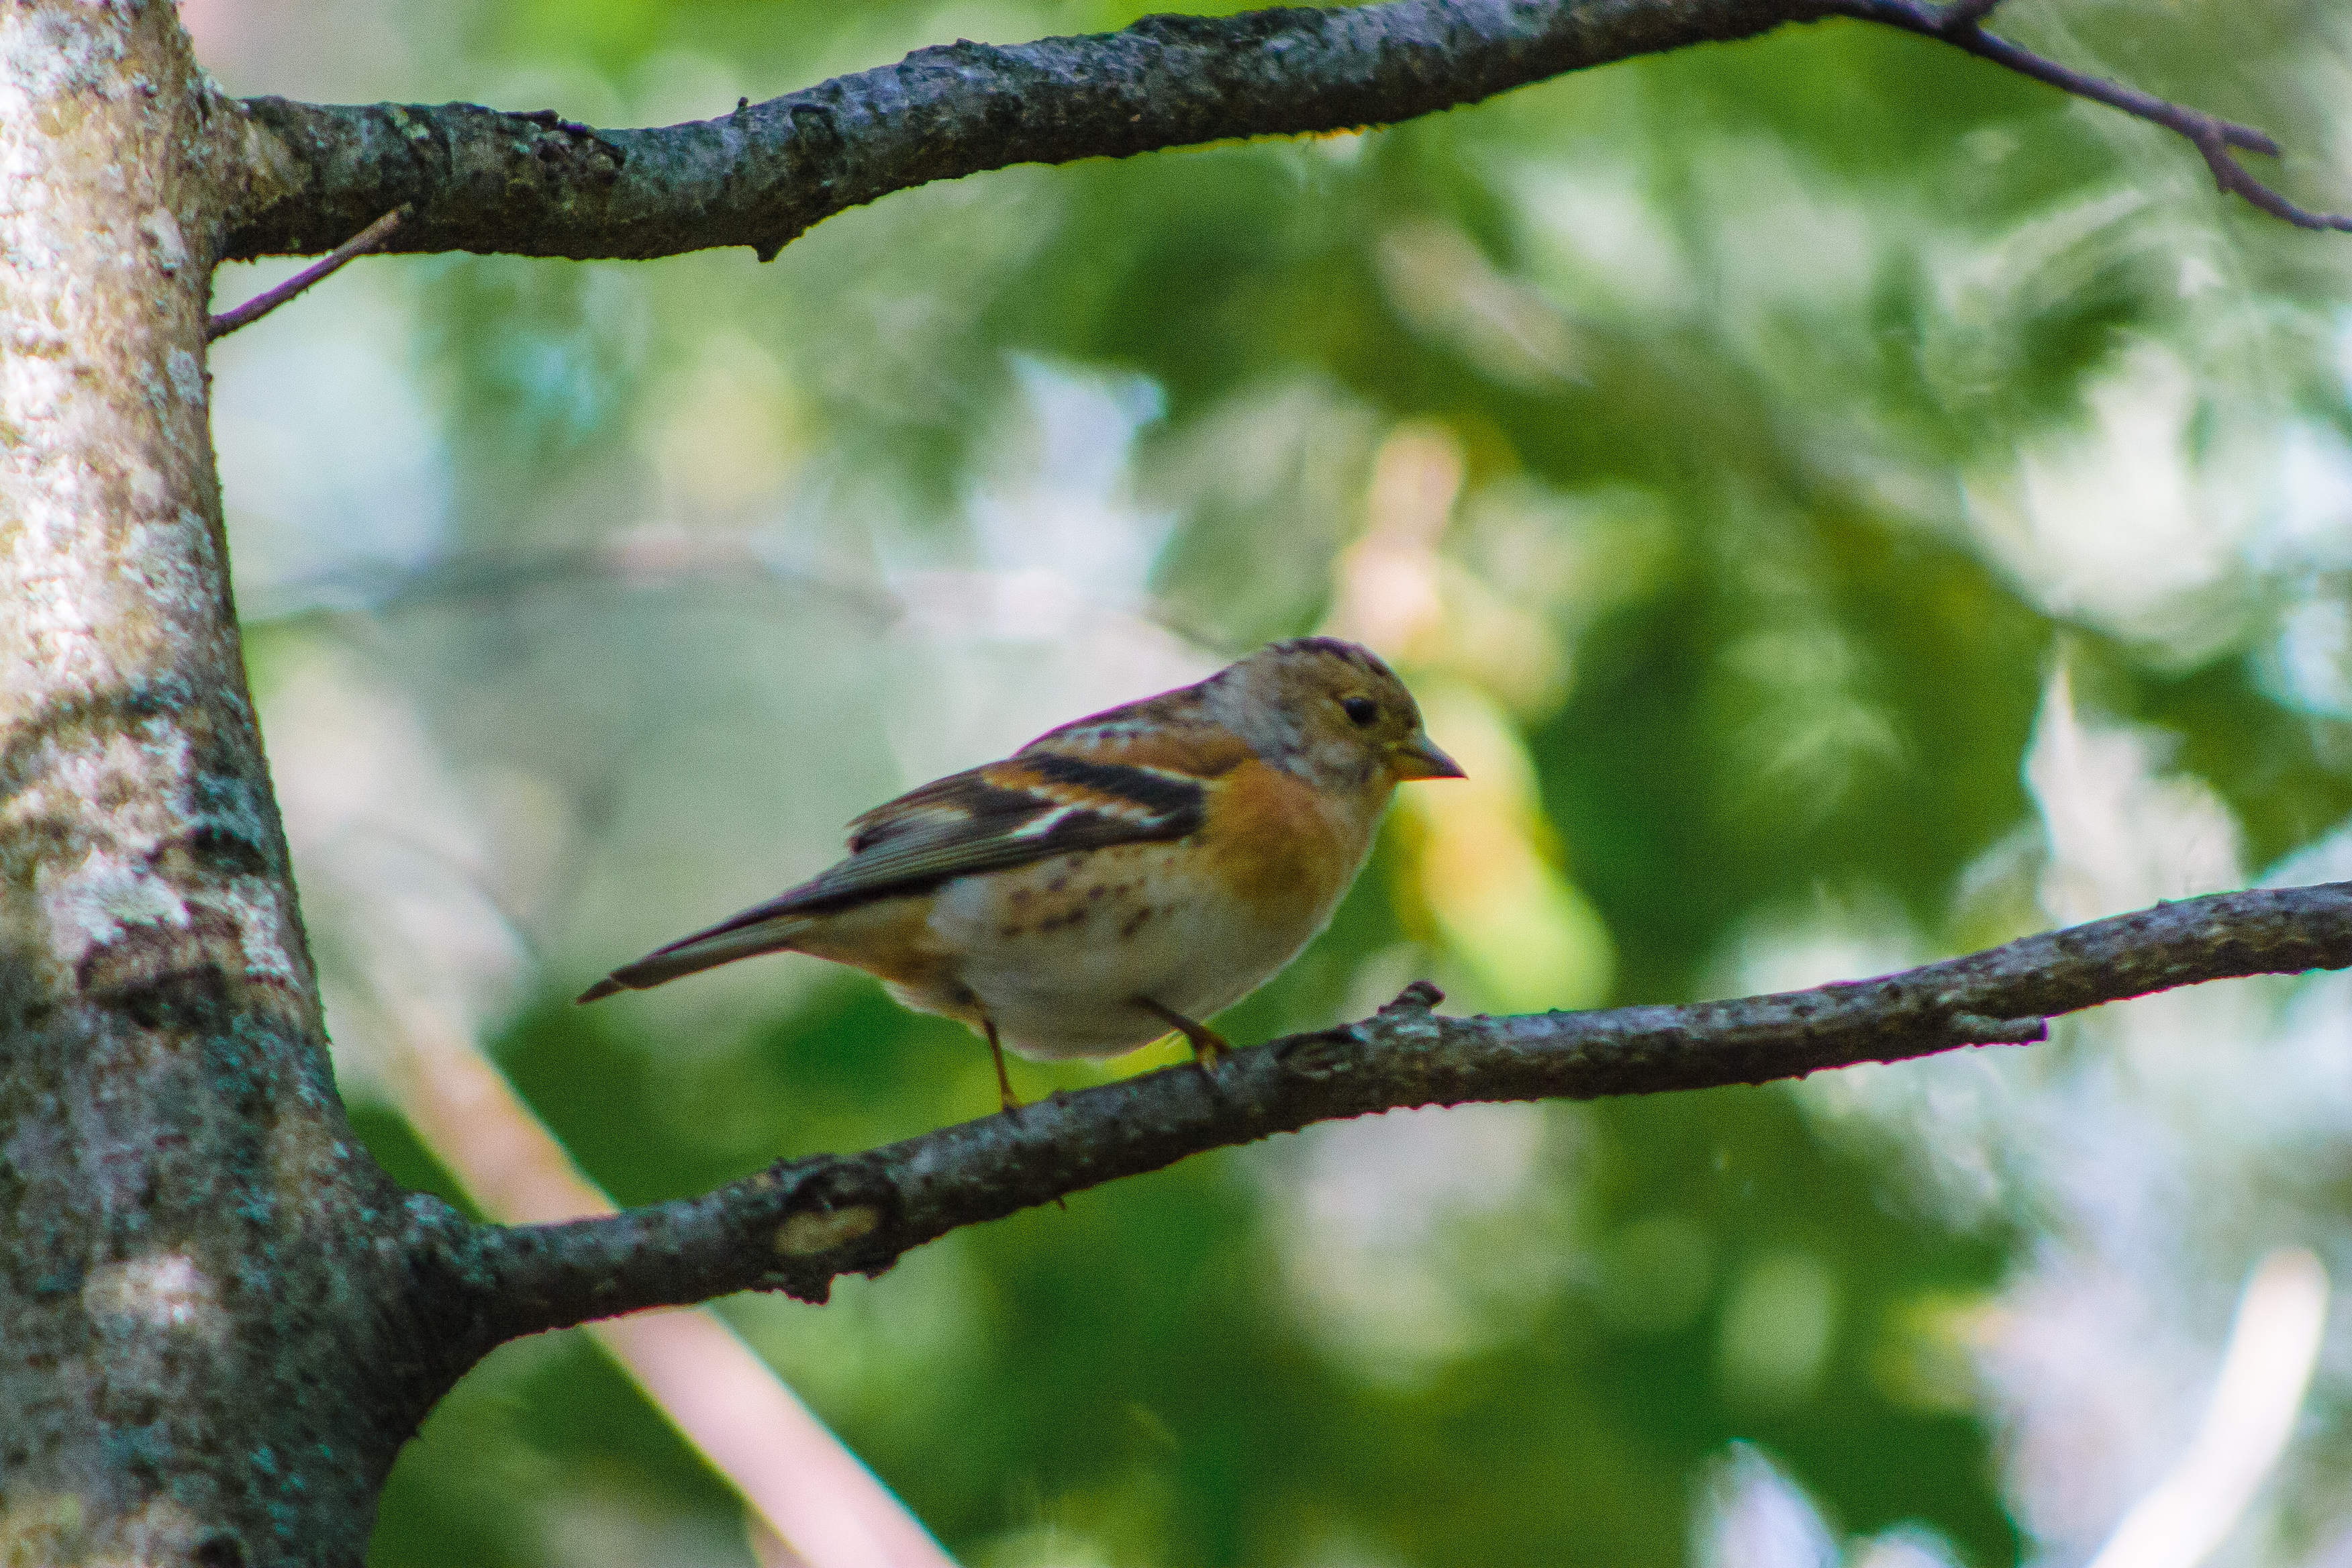
images, bird, plant, beak, branch, twig, tree, feather, wood, songbird, wing, tail, perching bird, finch, old world flycatcher, emberizidae, plant stem, sparrow, balance